1st Forfarshire Artillery Volunteers

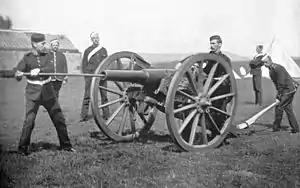
16-Pounder RML gun manned by Artillery Volunteers.

The AVCs were intended to serve as garrison artillery manning fixed defences, but a number of the early units manned semi-mobile 'position batteries' of smooth-bore field guns pulled by agricultural horses. The Dundee batteries of the 1st Forfarshire AVC had two batteries of four field guns from 1868, but they were only occasionally turned out, and were not officially recognised by the War Office (WO). However the concept was revived in 1888 when some Volunteer batteries were reorganised as position artillery to work alongside the Volunteer infantry brigades. In 1889 the 1st Forfarshire AVC was issued with a position battery of 16-pounder Rifled Muzzle-Loading guns, which were manned by two of the Dundee garrison batteries. In 1891 this was numbered the 1st Position Battery and the remaining garrison batteries were redesignated companies (Nos 2–6 at Dundee, 7–9 at Arbroath, 10 at Montrose, 11–12 at Broughty Ferry and 13 at Perth).